Moogerfooger

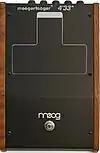
Moogerfooger 4'33ʺ

In late March 2005 Moog Music's website announced a new moogerfooger as an April Fool's Day joke. The moogerfooger 4'33" supposedly had only one button, which would silence any inputs for exactly 4 minutes and 33 seconds. The name and function of the unit was a reference to John Cage's famous composition 4′33″.